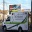
Label: ambulance